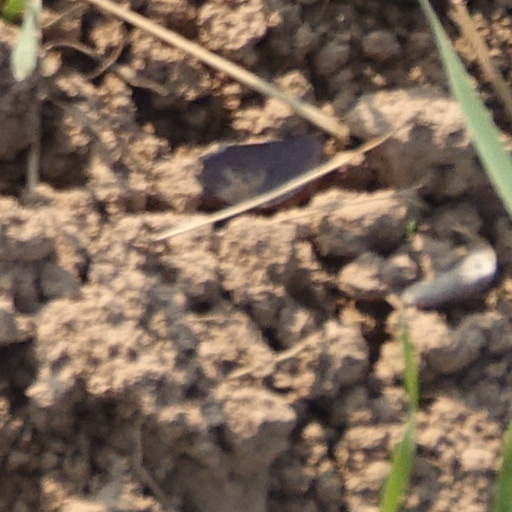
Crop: wheat